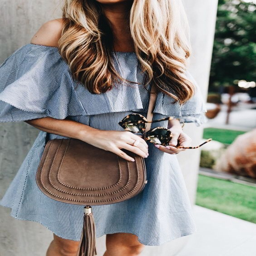
pretty blue and white striped off the shoulder dress .